Evolution of fish

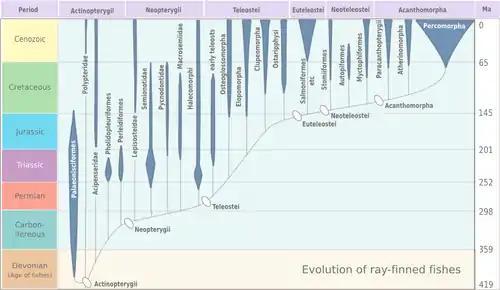

Ray-finned fish, class Actinopterygii, differ from lobe-finned fish in that their fins consist of webs of skin supported by spines ("rays") made of bone or horn. There are other differences in respiratory and circulatory structures. Ray-finned fish normally have skeletons made from true bone, though this is not true of sturgeons and paddlefish.